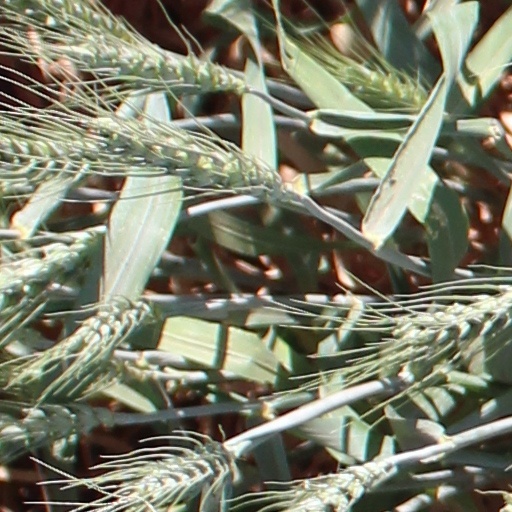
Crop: wheat